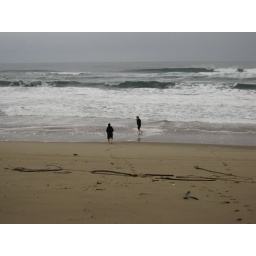
Out at the Pacific... oddly the ocean seemed warmer than the pools of water back in the jungle...